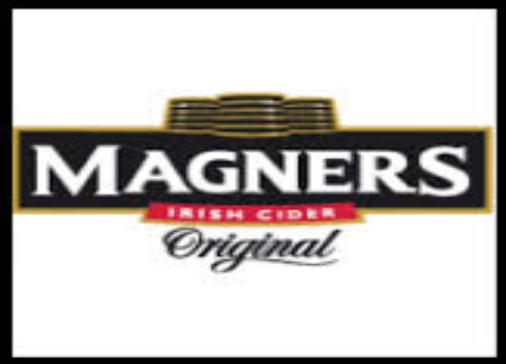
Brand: Magners Irish
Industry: Food